Sky position (RA, Dec in degrees): 127.672, 26.86
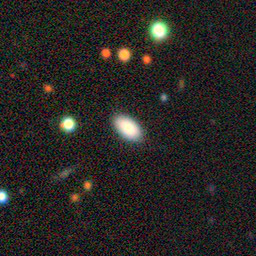
Galaxy morphology: In-between Round Smooth Galaxies